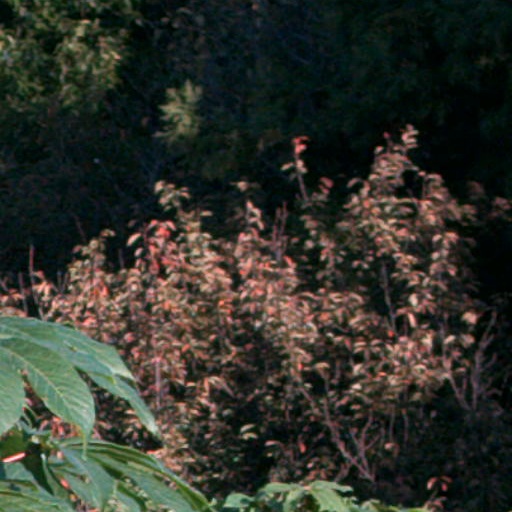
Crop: cassava